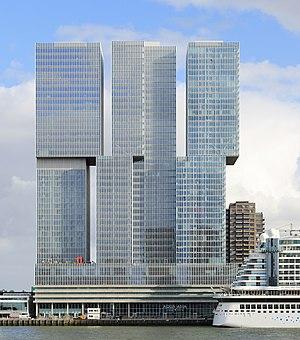
Ces listes classent les bâtiments de l'Union européenne qui ont une hauteur d'au moins 150 mètres, mesurée selon les standards habituels. Sont compris dans ces mesures les flèches et les éléments architecturaux, à l'exclusion des antennes radio. Pour les bâtiments existants, ce sont les hauteurs actuelles qui sont retenues dans ces classements. Cette liste inclut les bâtiments en construction qui ont déjà atteint leur hauteur finale.